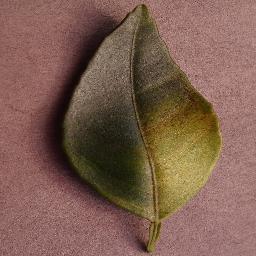
Label: Orange___Haunglongbing_(Citrus_greening)